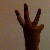
The image shows a hand gesture representing the number 6 in Indian Sign Language.